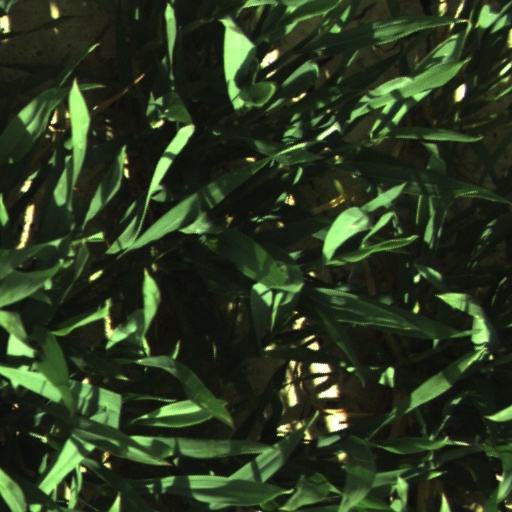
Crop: wheat